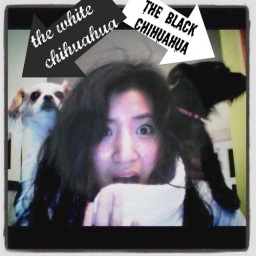
Holy fuck the black & white swan are chasing me in the form of chihuahuas!